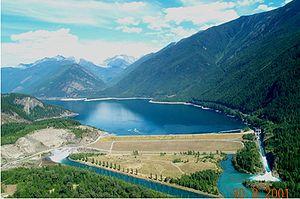
Le barrage Duncan est un barrage sur la Duncan en Colombie-Britannique, au Canada. Sans capacité de production hydroélectrique, il contrôle uniquement le flux arrivant dans la Kootenay.